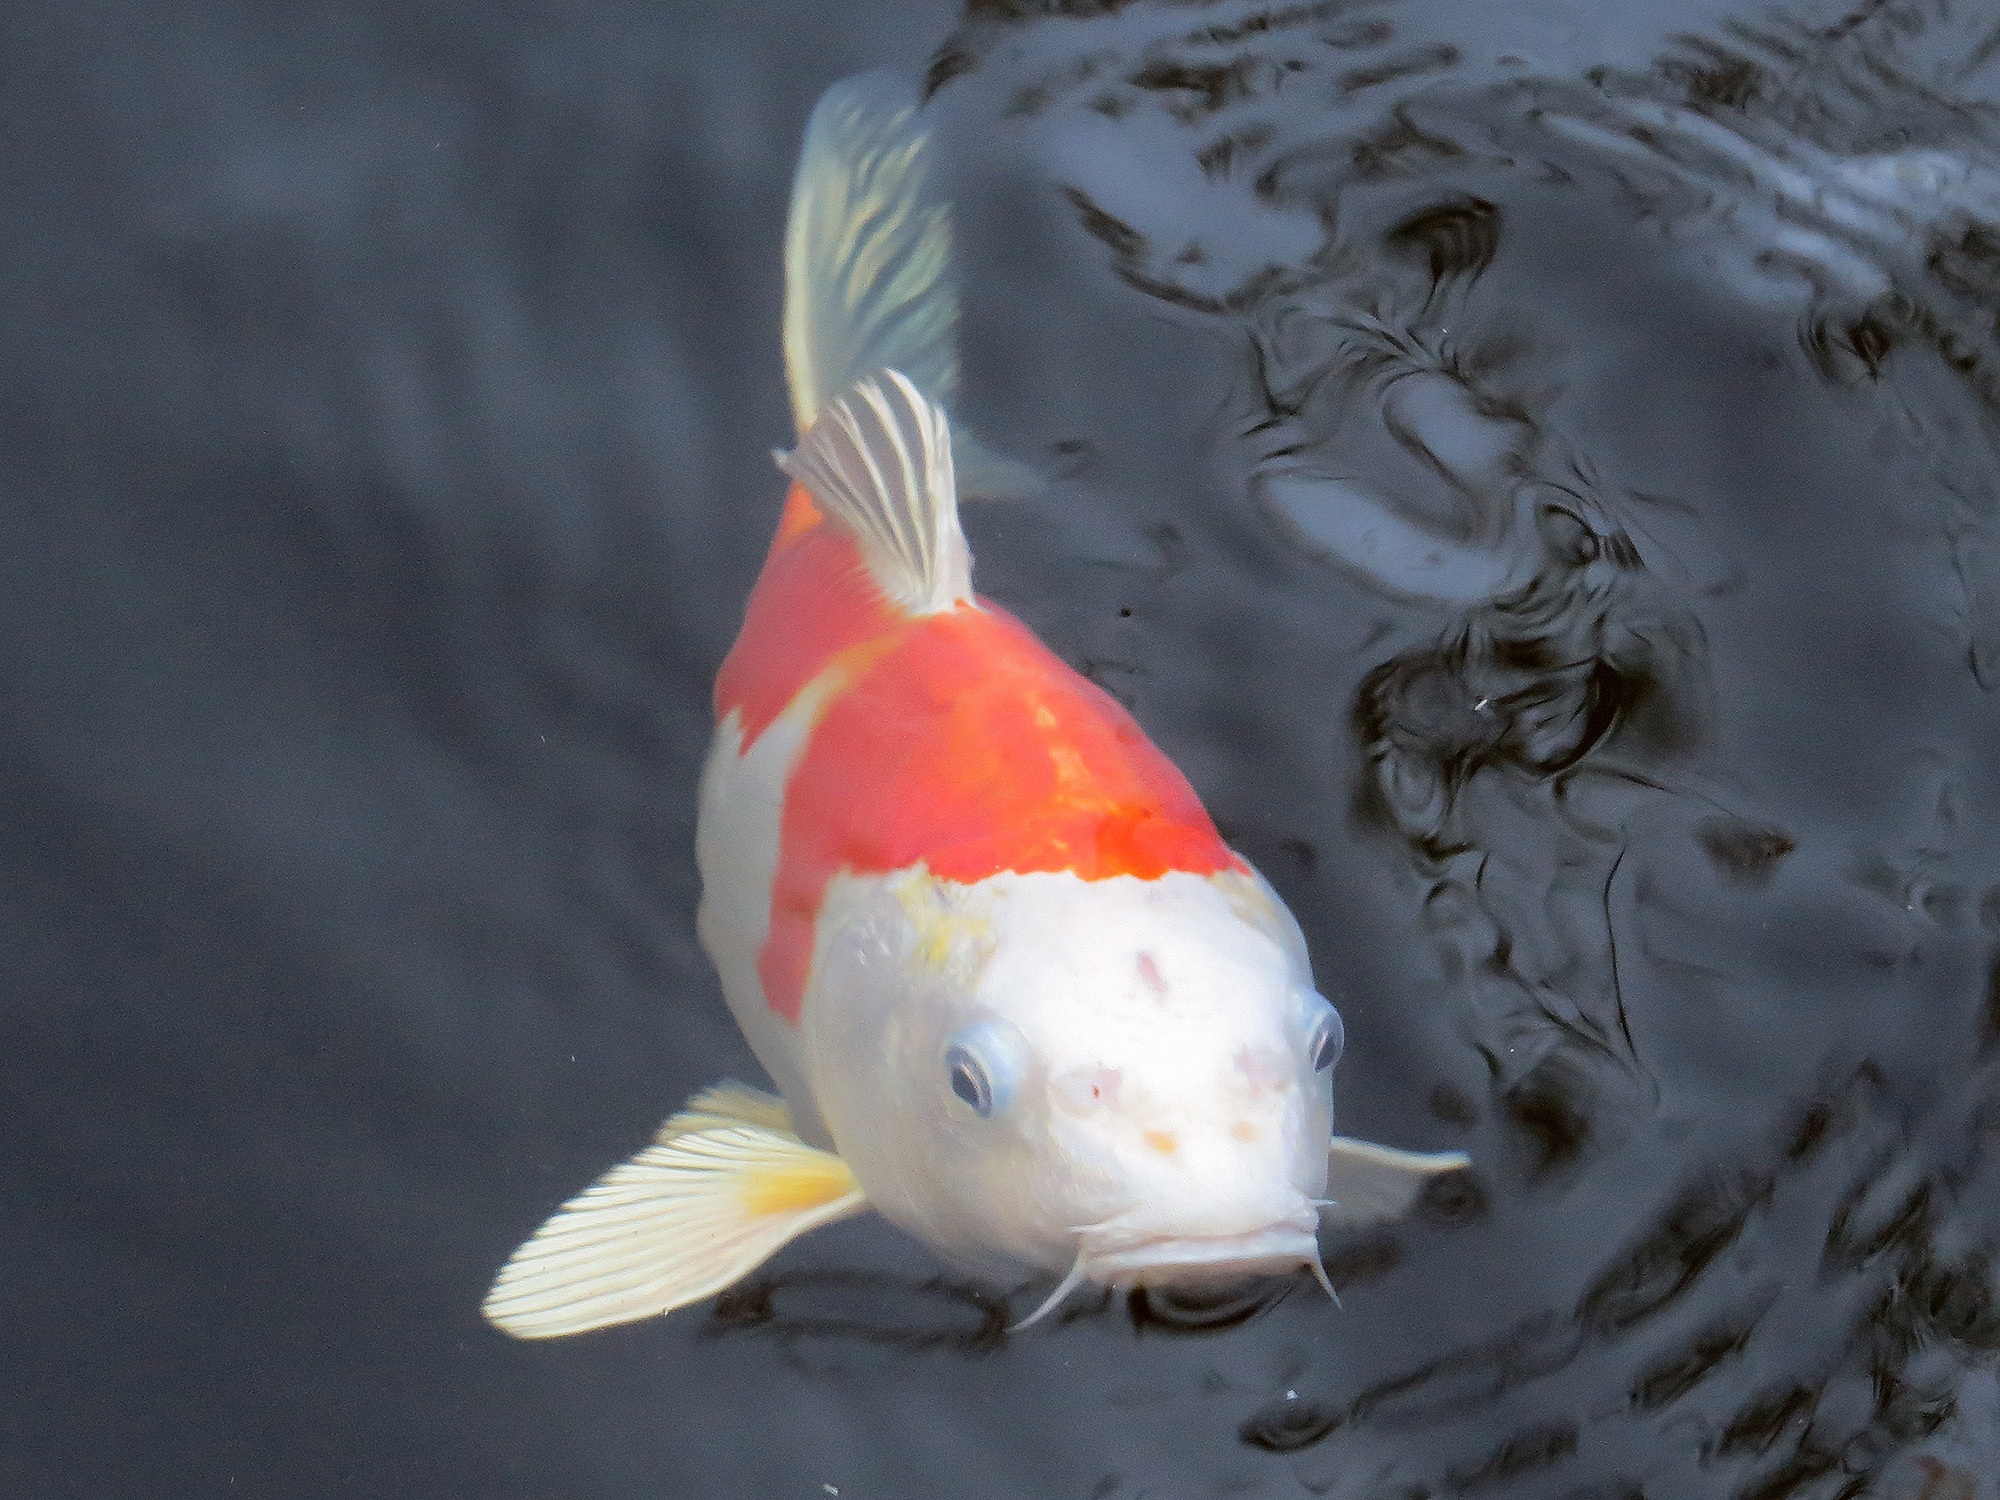
water, pond, swim, fish, animals, goldfish, koi, carp, garden pond, koi carp, marine biology, fish mouth